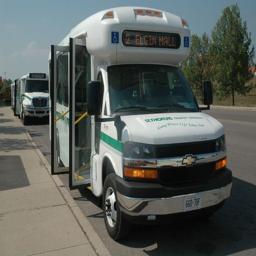
a bus waits for passengers .